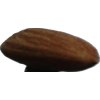
Label: Almonds 1